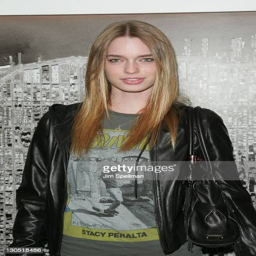
actor attends fashion week kick off